Vox-ATypI classification

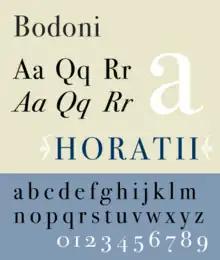
Bodoni, a Didone typeface

The Didones or 'modern' typefaces draw their name from the typefounders "Di"dot and Bo"doni". These typefaces, dating from the end of the 18th and the beginning of the 19th century, make a very strong contrast between full and connecting strokes (the connecting strokes being extremely fine), the verticality of the characters and their unbracketed, hairline serifs. They correspond to the "Didot" of the Thibaudeau classification. The didones, in particular, made it possible for the First French Empire to employ typefaces very different from the typefaces used by the kings from the Ancien Régime.